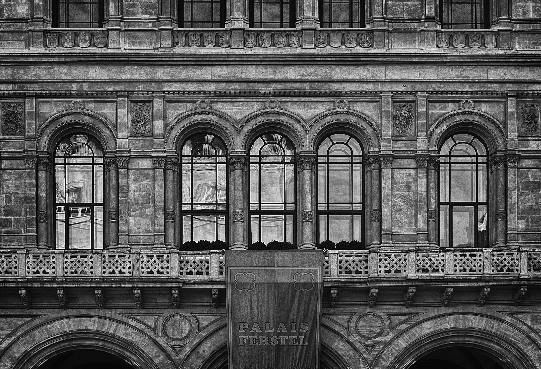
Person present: No